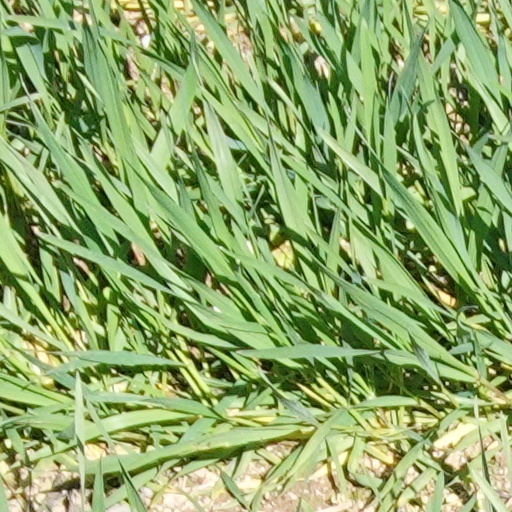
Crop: wheat